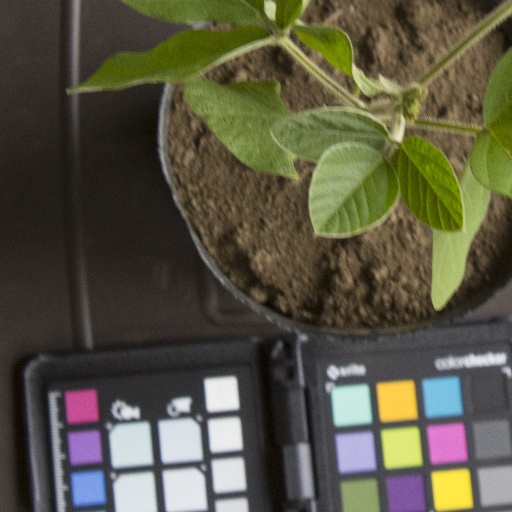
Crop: soybean